Teemu Pukki

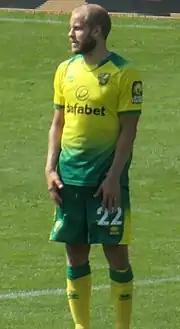
Pukki with Norwich City in 2019

On 1 September 2014, Pukki signed a one-year loan deal with option to buy with Danish side Brøndby IF. He made his debut 13 days later in a league match at home against Randers and scored his first goal two weeks later in a 2–2 draw away against Esbjerg. He went on to score another four goals in his next four games, and was rewarded for his form by being voted the Superliga Player of the Month for October, finishing the season as the club's top scorer, with nine goals. On 19 June 2015, Pukki signed a three-year contract with Brøndby for an undisclosed fee. According to media, the transfer fee was between £600,000 and £1 million. On 4 August 2016, Pukki scored three goals when Brøndby knocked out Hertha BSC in the third round of the 2016–17 UEFA Europa League qualifiers, winning 3–1, thereby overcoming a 0–1 deficit from the first leg in Berlin.